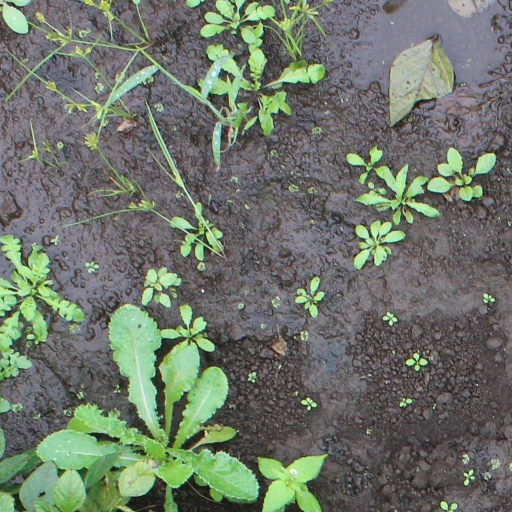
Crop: soybean